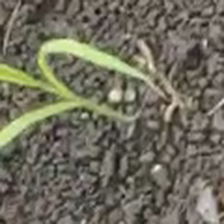
Weed species: Digitaria_SP_(Digitaria Sanguinalis )